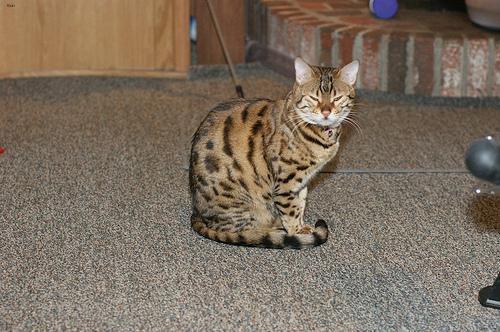
Bengal